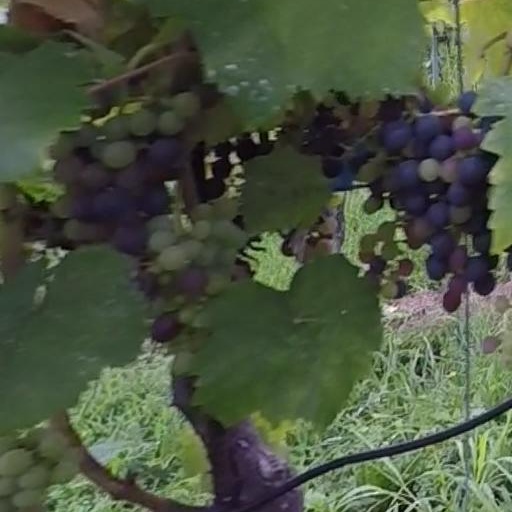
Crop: grape